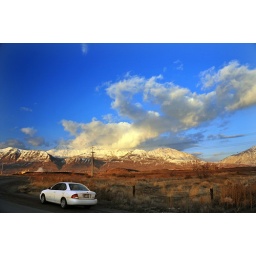
My car and timpanogos from road near ut lake